Operation Murfreesboro

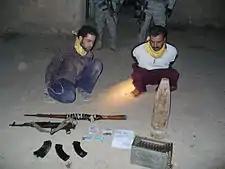
Captured insurgents

Operation Murfreesboro is widely credited with breaking the back of the insurgency in Anbar Province, as it fed the fire of the Anbar Awakening, which saw almost the entirety of Anbar province turn on the insurgency, in favor of the new Iraqi government in Baghdad. Coupled with further gains in recruiting the local leaders and militias in the surrounding areas, Anbar Province required very little assistance during the famous "surge" that took place later in 2007. The improvement was so great that it enabled Task Force 1-9 (now operating without the armored and mechanized support it had enjoyed earlier in the year) to send nearly 70% of its strength to assist other units in clearing the city of Taji, just north of Baghdad, in October 2007.